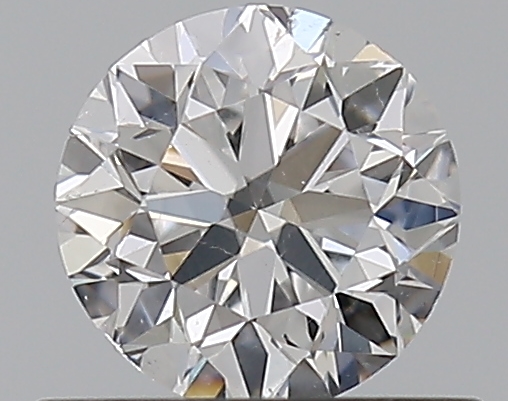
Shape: round
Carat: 0.5
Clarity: SI2
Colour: D
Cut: VG
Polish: EX
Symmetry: VG
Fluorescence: F
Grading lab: GIA
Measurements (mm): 4.91 x 4.96 x 3.19